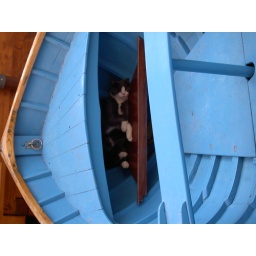
a cute cat in Riomaggiore (we'd had a few glasses of wine).